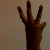
The image shows a hand gesture representing the number 6 in Indian Sign Language.